Timimoun

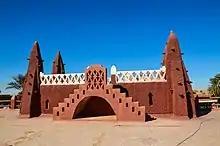
A hotel in Timimoun.

Timimoun lies on the N51 national highway, a road which runs roughly west to east from the N6 (connecting to Béchar in the north and Adrar in the south) to the N1 (connecting from Ghardaïa in the north to In Salah and Tamanrasset in the south). Regional roads also lead south to Aougrout and Deldoul communes, and north to Tinerkouk, Ksar Kaddour and Ouled Said.